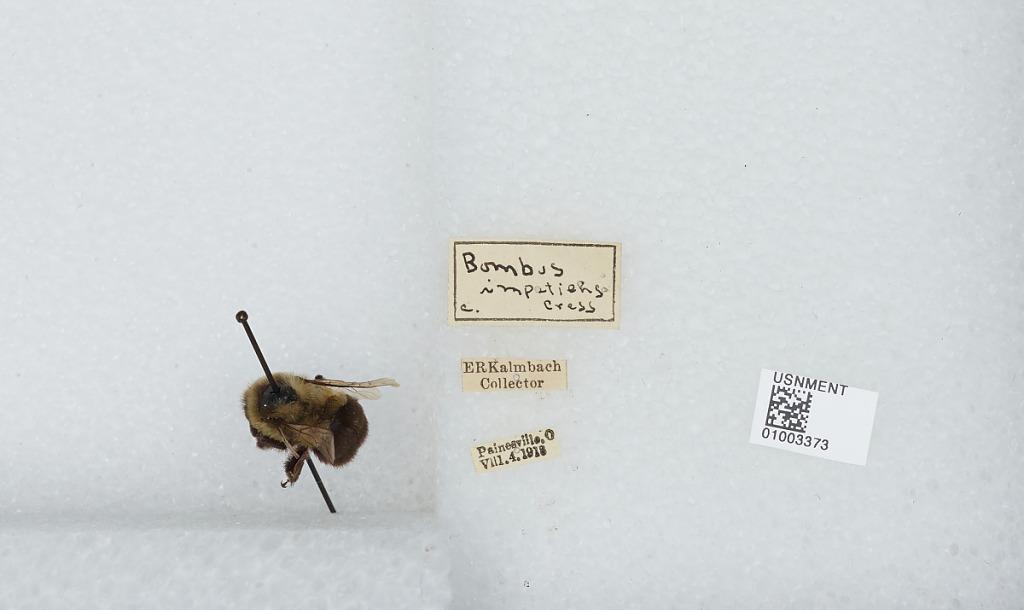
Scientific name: Bombus (Pyrobombus) impatiens Cresson
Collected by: E. Kalmbach
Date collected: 1918-8-4
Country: United States
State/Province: Ohio
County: Lake
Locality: Painesville
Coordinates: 41.7228, -81.2497